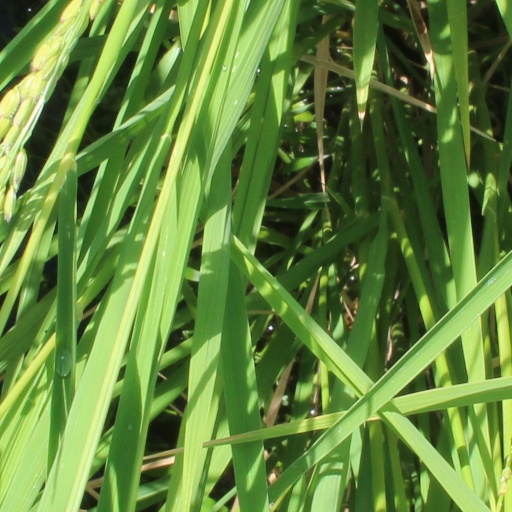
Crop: rice